Bernhard Bästlein

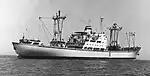
The "Bernhard Bästlein" in the Persian Gulf, 1976

In 1964, the GDR released stamps honoring Bästlein, Saefkow and Jacob on the occasion of the 20th anniversary of their execution by the Nazis. (See illustration, above.) Today, Berlin has a street and Hoyerswerda, Saxony has a school named for Bästlein. There is also a street named for him in Rostock. There is a stolperstein for Bastlein in the north of Hamburg, at Goldbekufer 19, where Bästlein once lived. There was a freight ship built in Rostock in 1965 that was named for Bästlein (see photo). The ship was sold to Chinese breakers in 1986 and the name was shortened to "Bernhard".